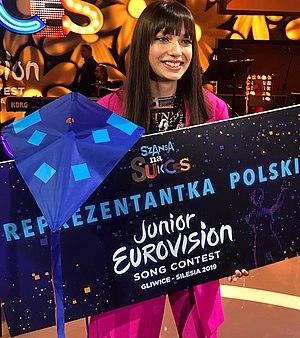
Wiktoria "Viki" Gabor, née le 10 juillet 2007 à Hambourg en Allemagne, est une chanteuse polonaise, connue pour avoir remporté le Concours Eurovision de la chanson junior 2019 à Gliwice en Pologne.
La Pologne participe au Concours Eurovision de la chanson junior depuis 2003.